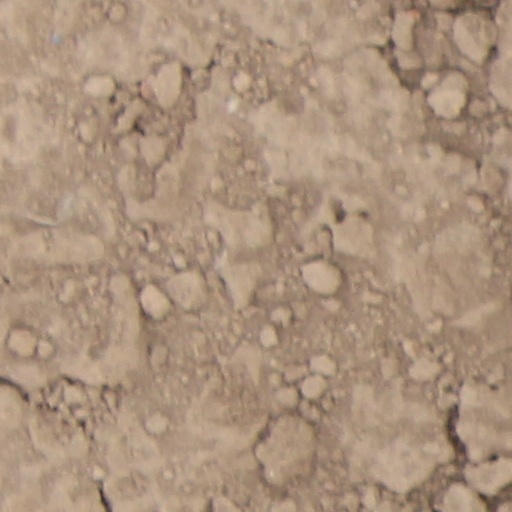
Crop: wheat